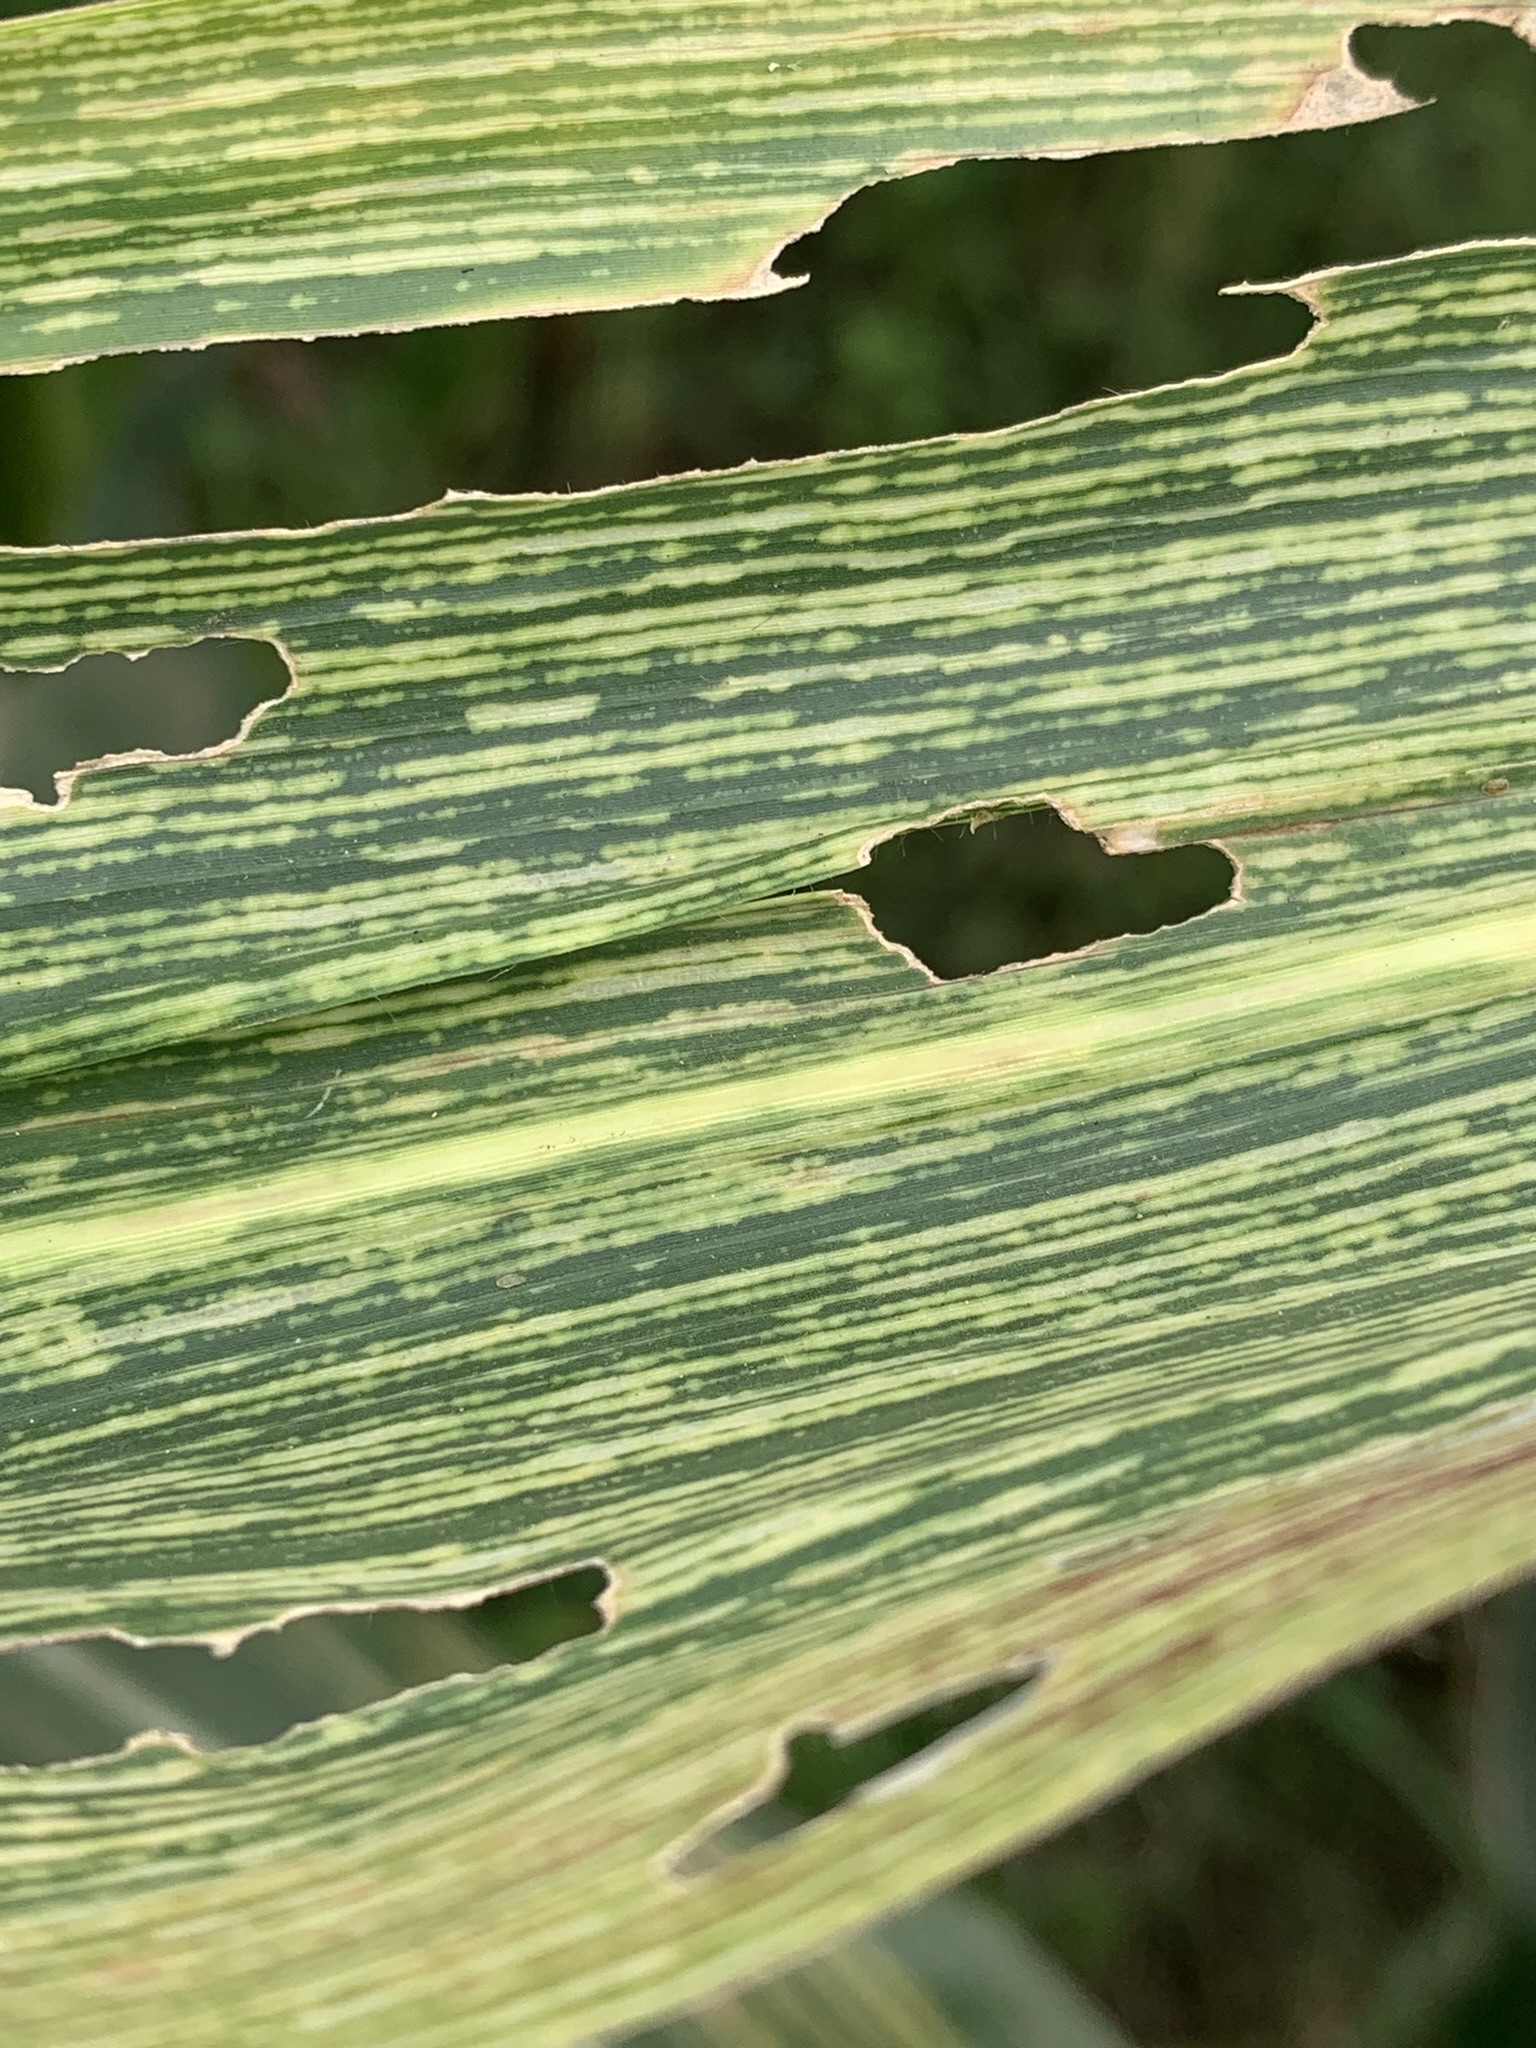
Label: MSV